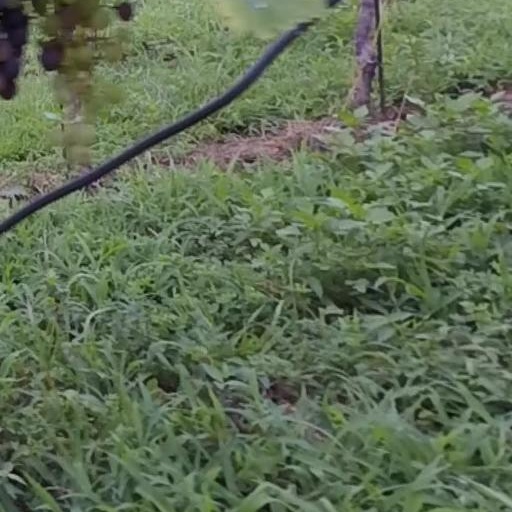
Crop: grape